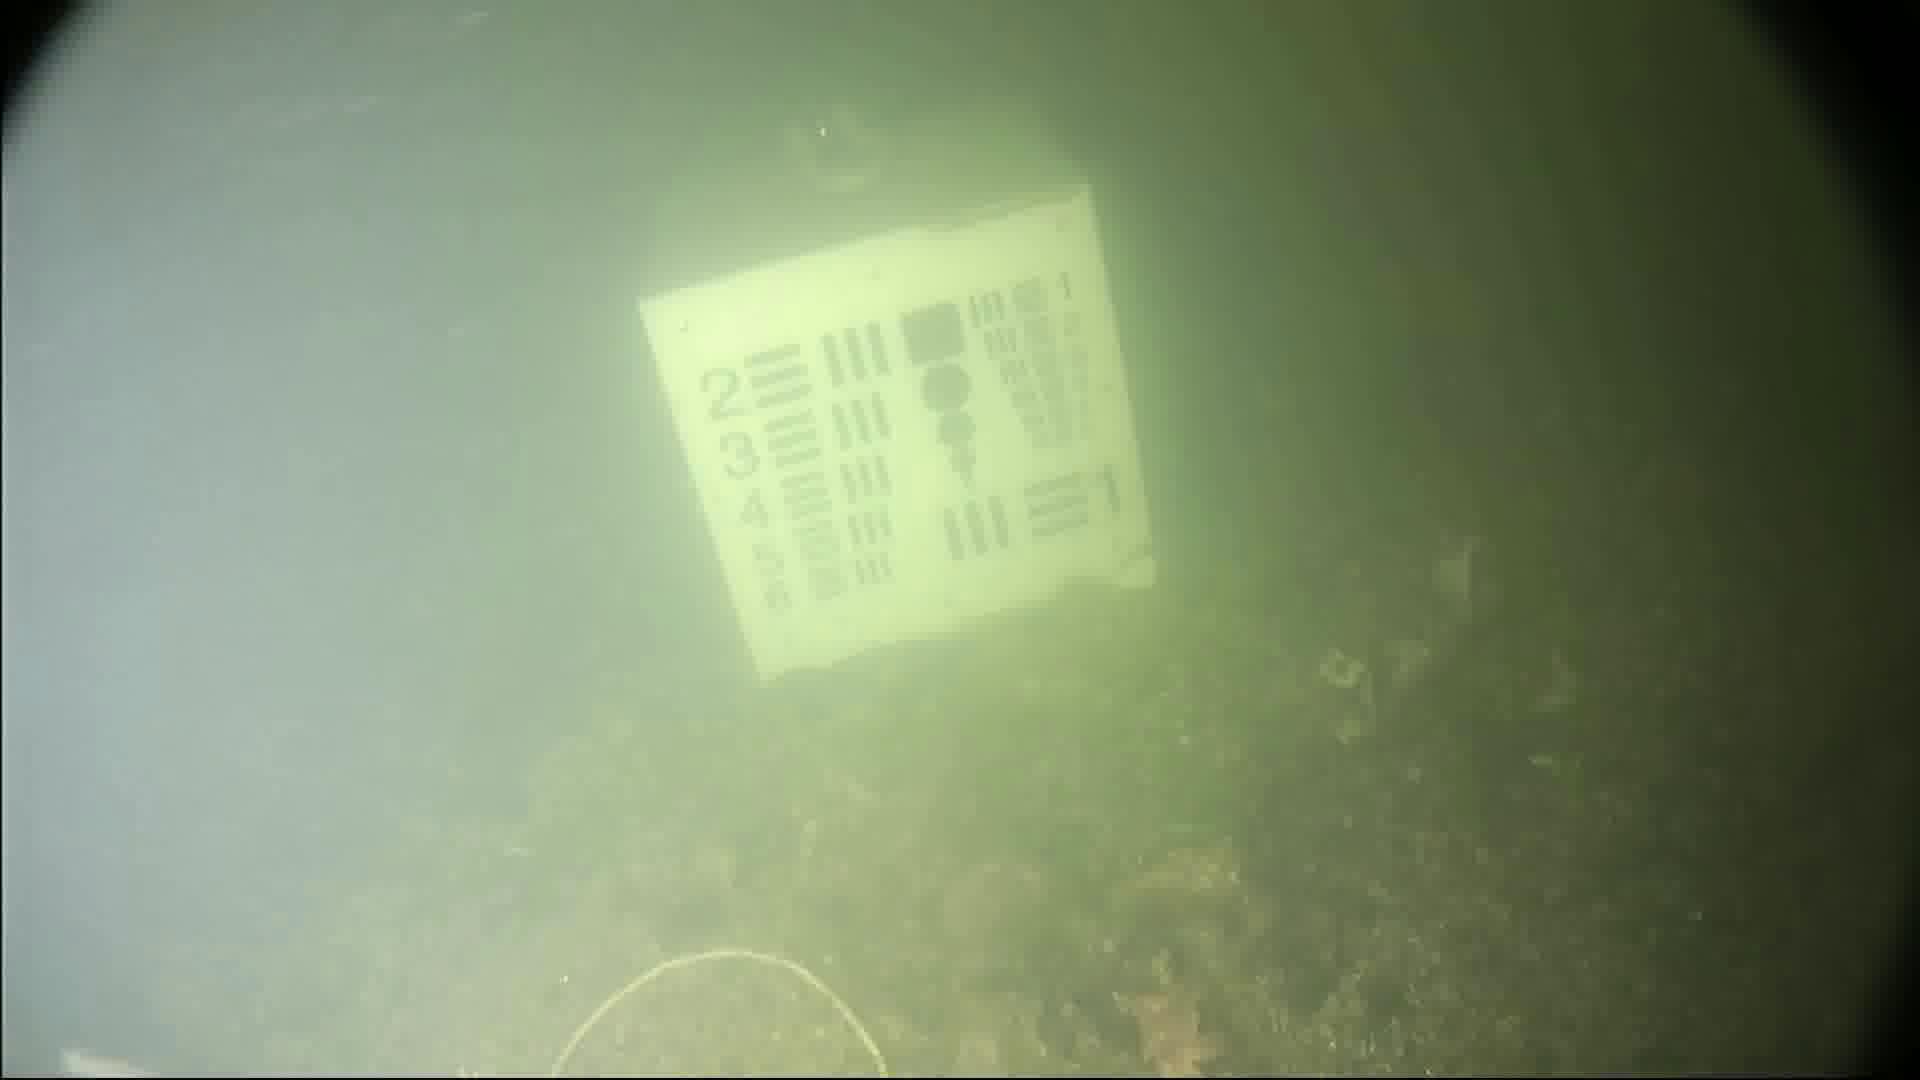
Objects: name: small_fish